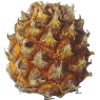
Label: Pineapple Mini 1